The Crystal Palace

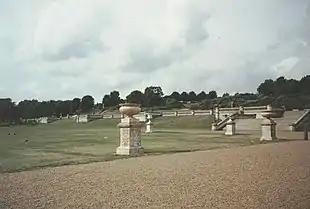
The Crystal Palace site: Remains of the upper terrace, 1993

The development of ground and gardens of the park cost considerably more than the rebuilt Crystal Palace. Edward Milner designed the Italian Garden and fountains, the Great Maze, and the English Landscape Garden. Raffaele Monti was hired to design and build much of the external statuary around the fountain basins, and the urns, tazzas and vases.